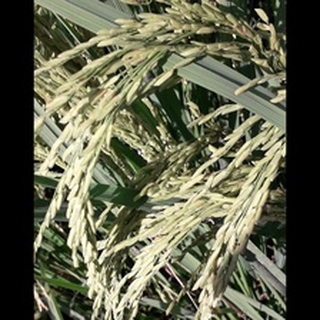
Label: healthy_rice